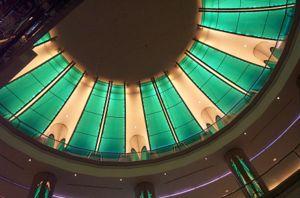
Akmerkez est un quartier d'affaires situé dans le quartier d'Etiler à Istanbul. C'est un projet commandité le 18 décembre 1993 par une coentreprise composée de trois sociétés Akkök, Tekfen and İstikbal. L'ensemble totalise 180 000 mètres carrés et regroupe un centre commercial de près de 250 magasins répartis sur quatre étages et deux tours de bureaux de 14 et 17 étages, ainsi qu'une tour résidentielle de 24 étages.